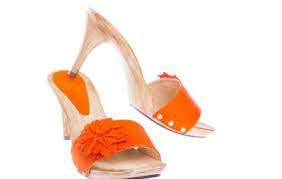
Label: Clog